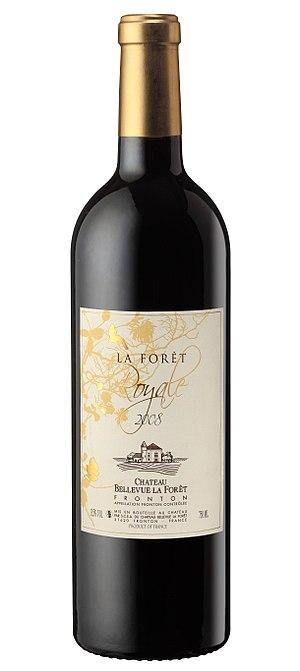
bouteille Bellevue la Forêt
Le Fronton est un vin français d'appellation d'origine contrôlée produit à cheval sur la Haute-Garonne et le Tarn-et-Garonne, entre Garonne et Tarn à une trentaine de kilomètres au nord de Toulouse, autour de la ville de Fronton.